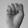
ASL letter: S